Yuly Shokalsky

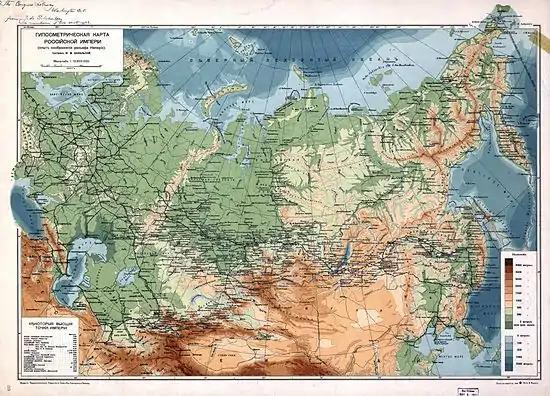
A 1912 map of the Russian Empire by Shokalsky, with his personal dedication to the Library of Congress in the upper left corner.

Shokalsky's most important monograph was "Oceanography" (1917), a collection of his lectures which examined connection between meteorology and hydrology and emphasized the importance of monitoring marine phenomena in order to understand global changes of climate. Shokalsky insisted on differentiating oceanography and hydrography and coined the term "World Ocean".